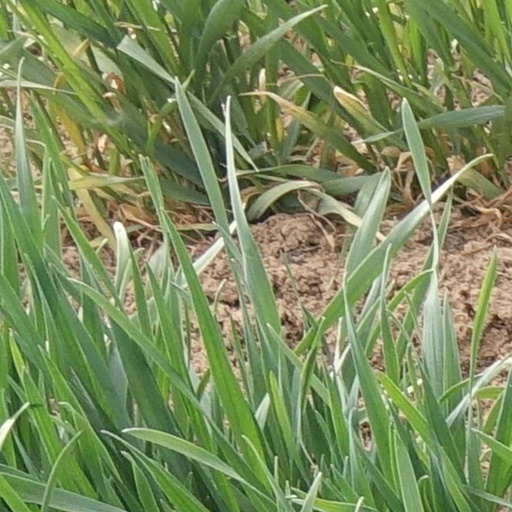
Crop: wheat